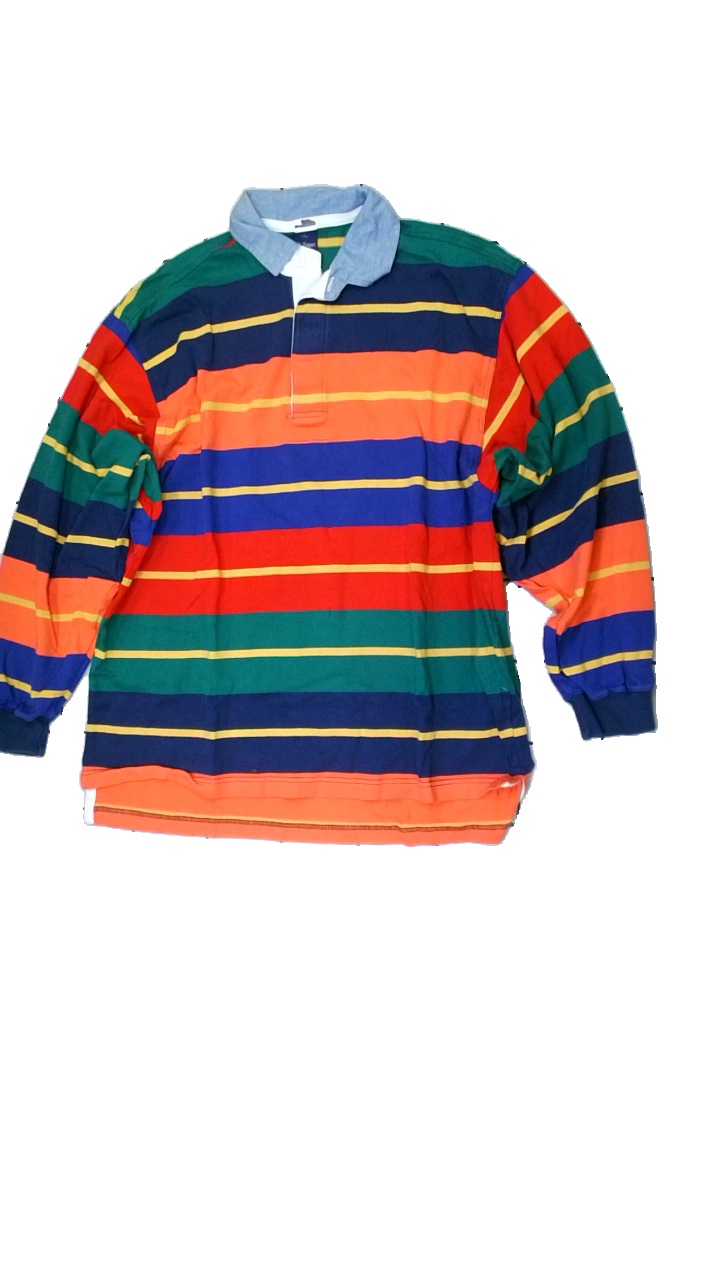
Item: Top (Men)
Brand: Gant
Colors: Red, Blue, Green, Multicolor
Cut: Regular
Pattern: Striped
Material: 100% Cotton
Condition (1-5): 2
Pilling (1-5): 5
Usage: Reuse
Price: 100-150